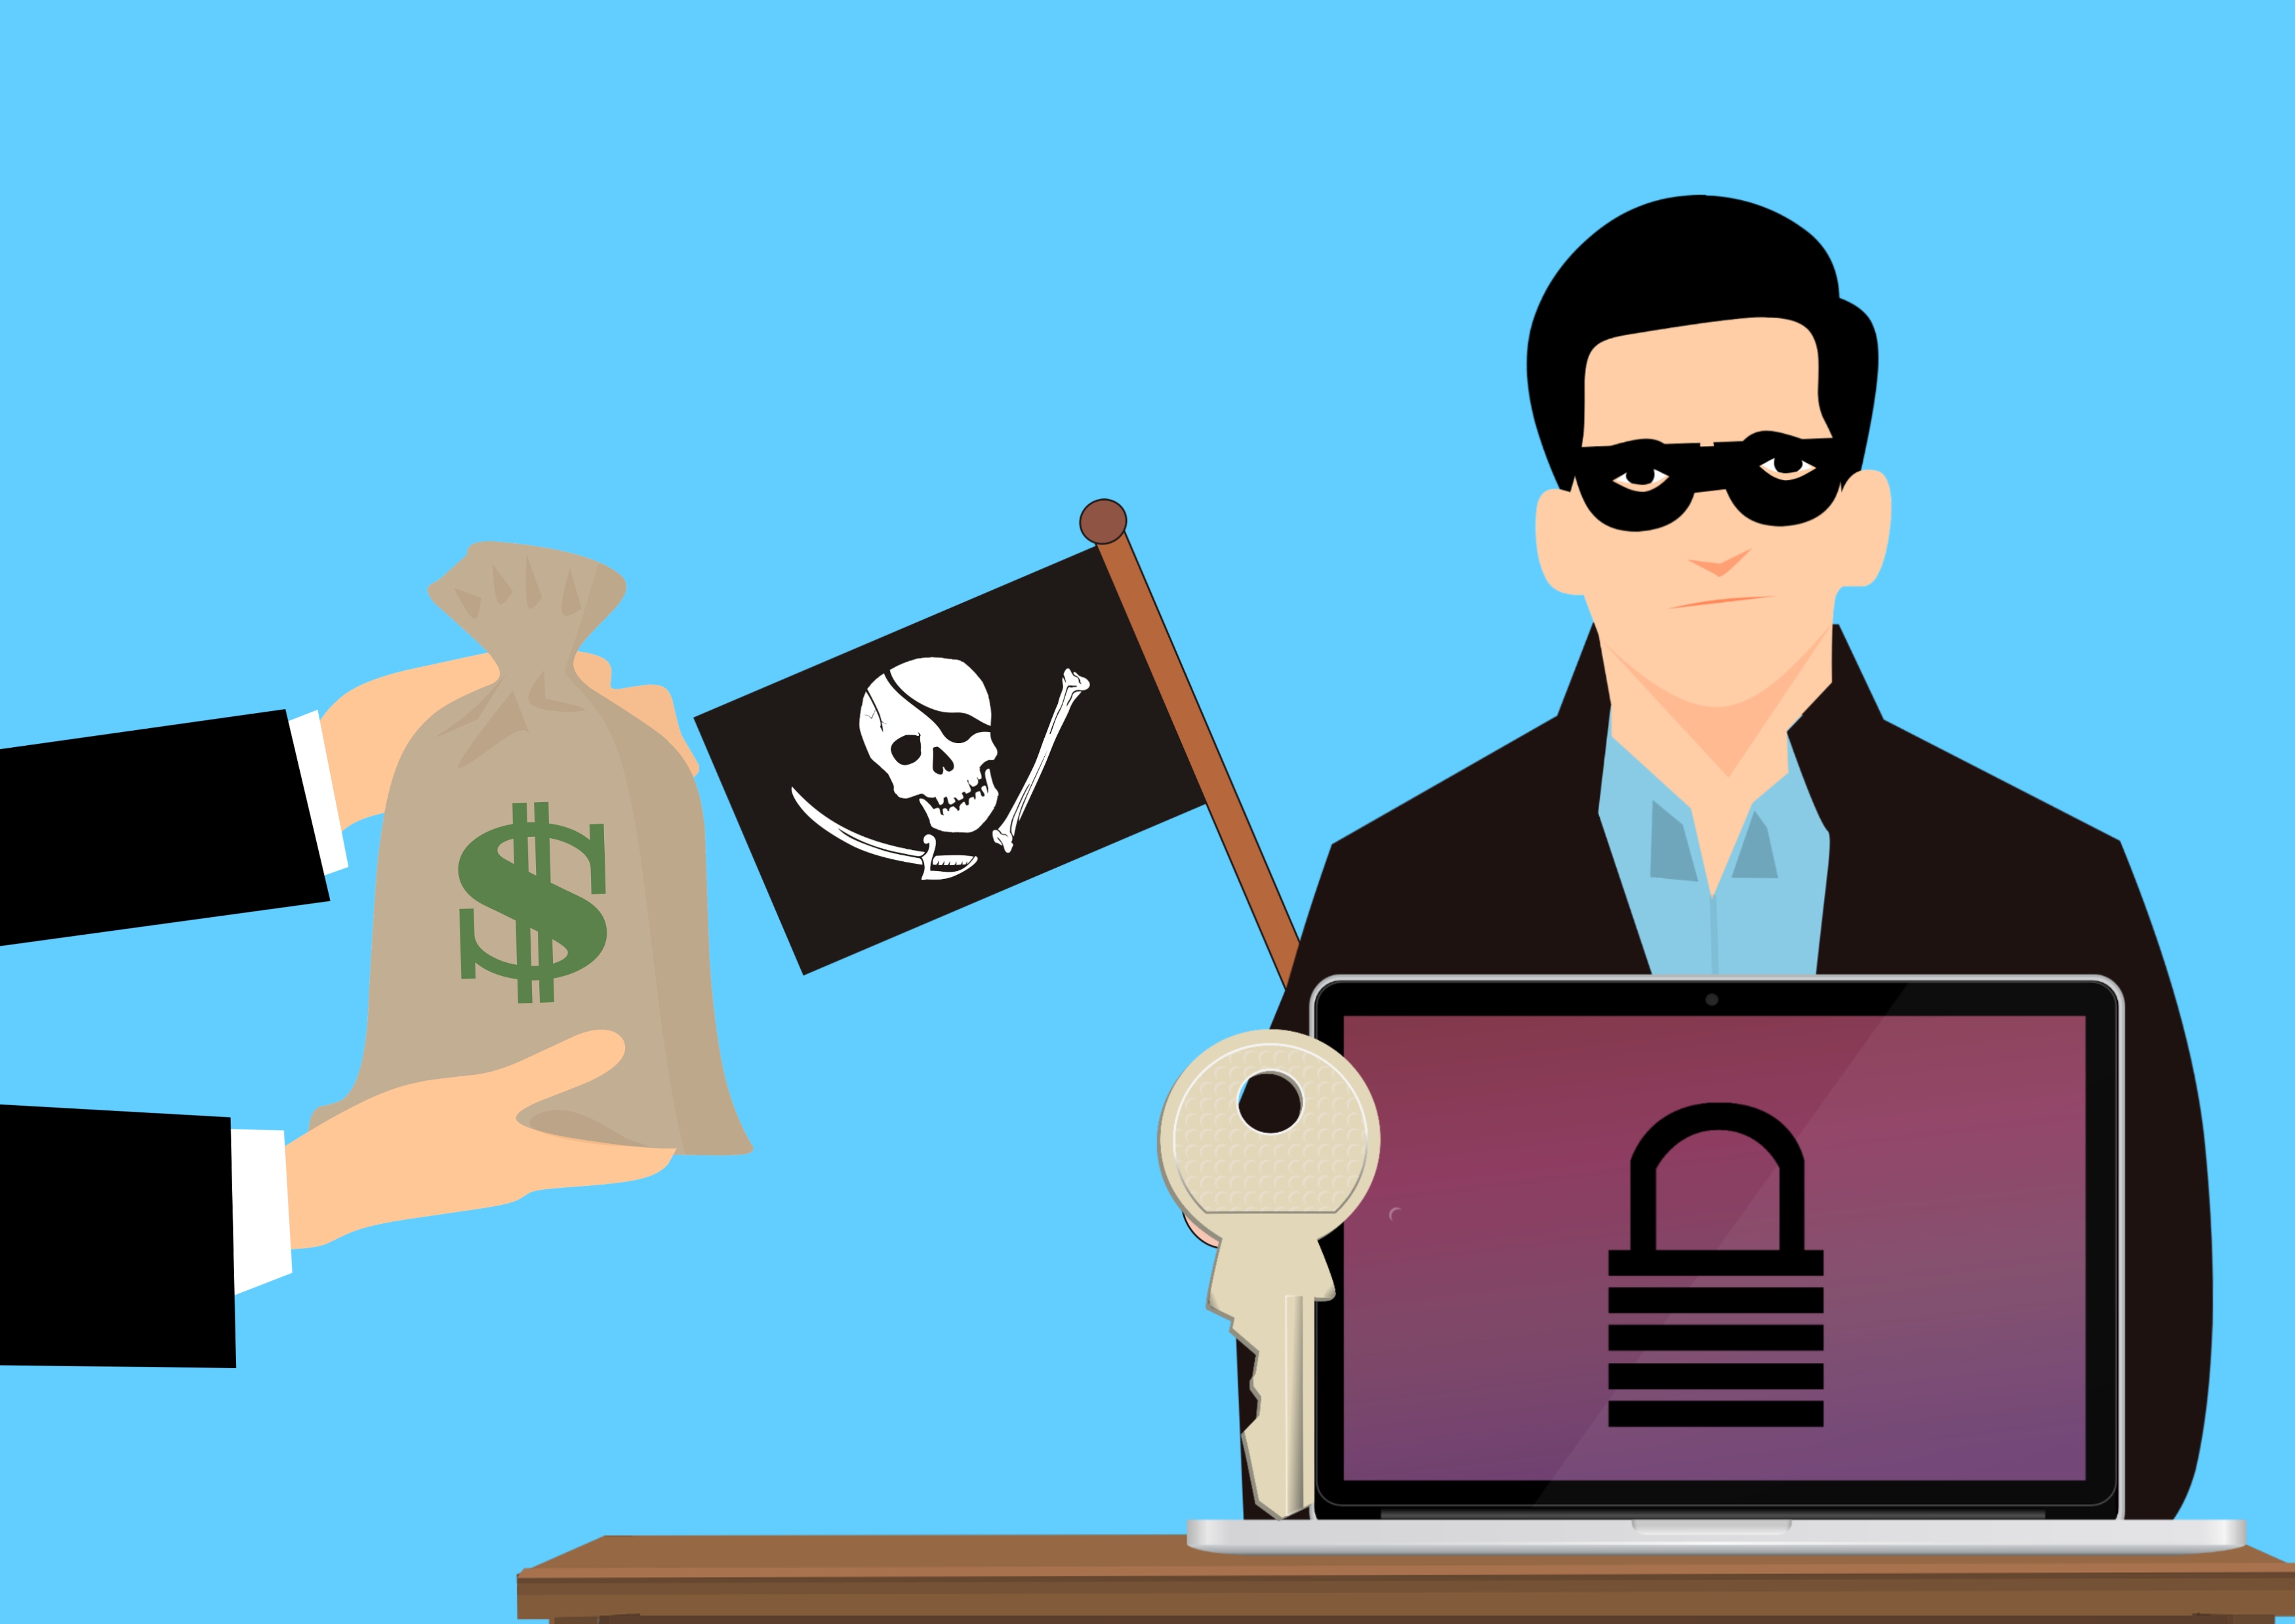
Ransomware, cyber, crime, attack, malware, hacker, computer, people, ransom, pirates, password, lock, fraud, key, security, online, email, data, still, account, theft, risk, system, business, cartoon, illustration, job, graphic design, conversation, clip art, art